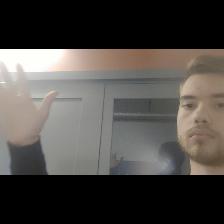
Label: Human